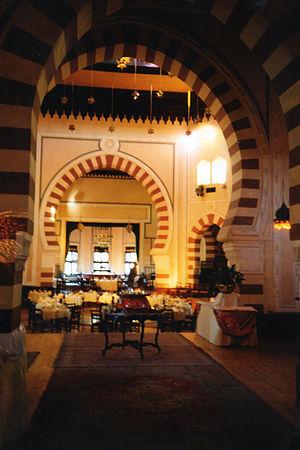
Salle à manger de l'hôtel Old Cataract, à Assouan, Égypte - vue intérieure.
Mort sur le Nil est un film britannique de John Guillermin, sorti en 1978, où le détective belge Hercule Poirot résout une intrigue policière lors d'une croisière en Égypte.
L'hôtel Old Cataract est un palace situé à Assouan, en Égypte. Construit à partir de 1899, il est détenu par Sofitel, filiale du groupe Accor.